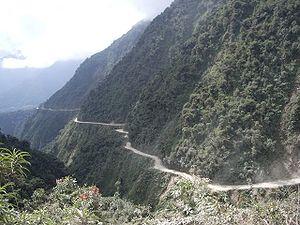
La route des Yungas est une ancienne route bolivienne reconvertie en piste cyclable reliant La Paz à Coroico, longue d'environ 80 kilomètres, dont la section au nord de Cotapata remplaça en 2006 l'ancienne Route de la Mort.